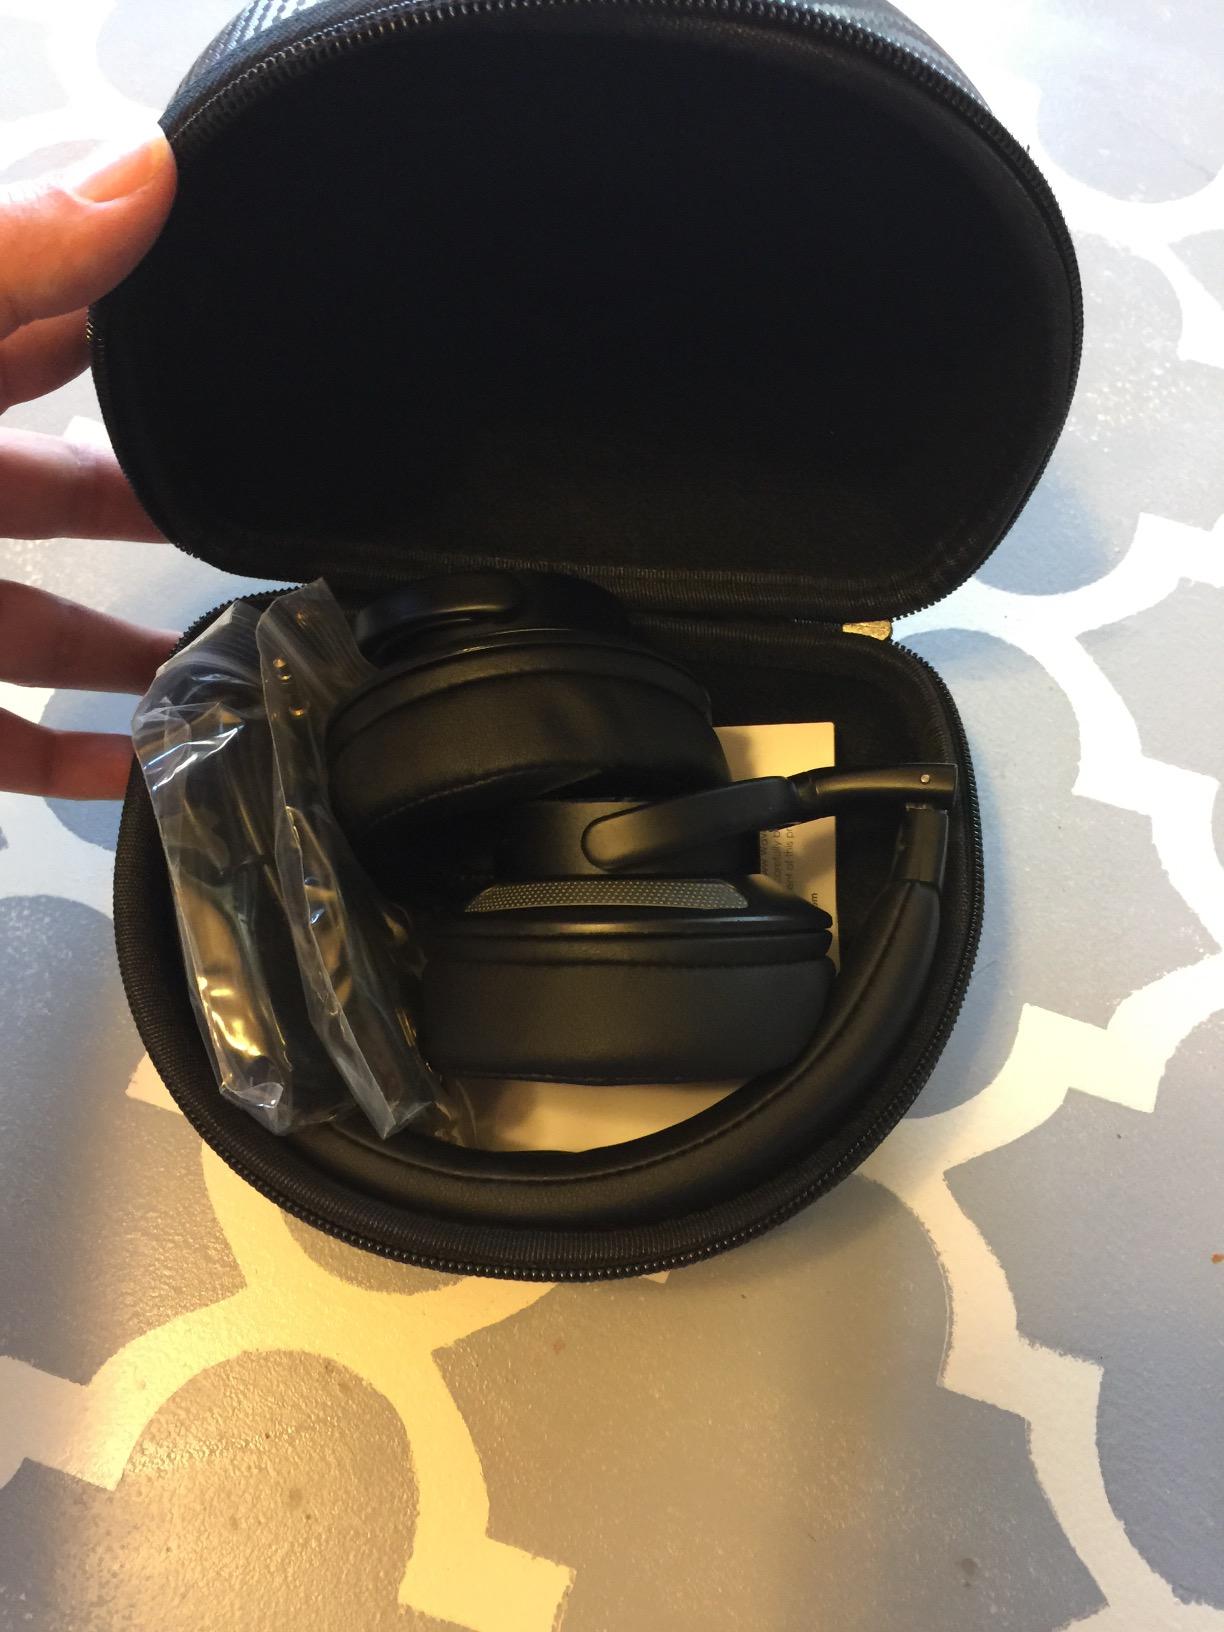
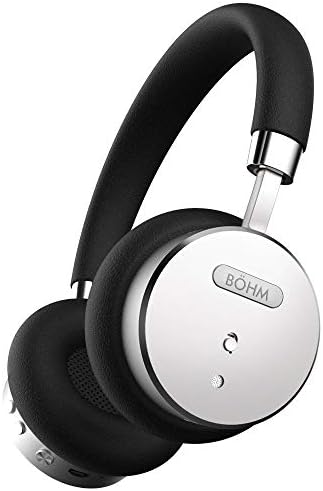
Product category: headphones
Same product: no